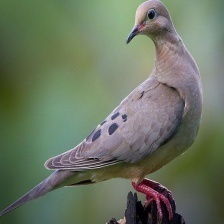
Species: MOURNING DOVE
Scientific name: ZENAIDA MACROURA